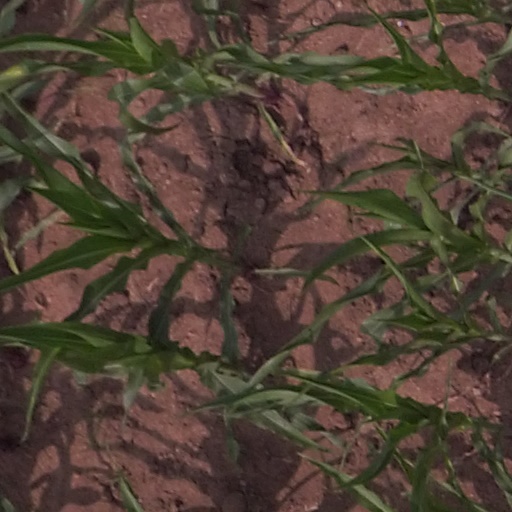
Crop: maize; corn